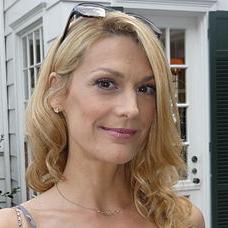
Age: 38